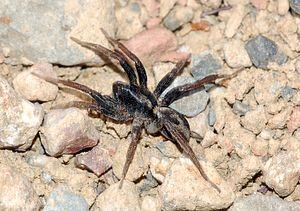
Alopecosa albofasciata, det. Detlev Cordes, Avene, Languedoc-Roussillon, France
Alopecosa albofasciata est une espèce d'araignées aranéomorphes de la famille des Lycosidae.